Marry the Night

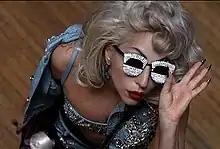
Scene from the "Marry the Night" music video, which some critics felt Gaga resembled Madonna in the 1985 film, "Desperately Seeking Susan".

The autobiographical story begins as a brunette Gaga is taken through a clinic on a stretcher, while an inner monologue about her past memories is heard. The nurses wear Calvin Klein Collection uniforms and Giuseppe Zanotti shoes. A nurse awakens Gaga and checks her heart rate and blood pressure. The nurse then tells Gaga how beautiful she is and how she looked just like her mother when she delivered the former. Gaga then claims that her mother was a saint, before taking a cigarette out of her bag. The nurse, startled by this, quickly then takes the cigarette out of her mouth and puts it on a table. Gaga cries and tells the nurse that she will become a star. She asks the nurse to play music and the camera zooms out to show viewers several female patients treated and wandering off. A new scene shows Gaga practicing ballet dancing to piano music, and a following one shows her taken back from the hospital to her New York apartment by her best friend Bo. Ludwig van Beethoven's "Piano Sonata No. 8" plays. Gaga is undressed from an outfit designed by Stéphane Rolland and taken to bed, but is interrupted by a phone call that notifies her of being dropped from her record label. Frustrated, she makes a mess in her apartment, pours breakfast cereal on herself, and jumps in the bath with her heels on. The piano music ends and Gaga is seen bleaching her hair, bathing in a tub, and humming "Marry the Night". The monologue continues as Gaga says, "But I still had my bedazzler and I had a lot of patches, shiny ones from M&J Trimmings, so I wreaked havoc on some old denim. And I did what any girl would do—I did it all over again." According to Jocelyn Vena of MTV News, Gaga resembles pop artist Madonna in the film "Desperately Seeking Susan". Gaga's dancers look down at her from a mezzanine as the clock chimes.